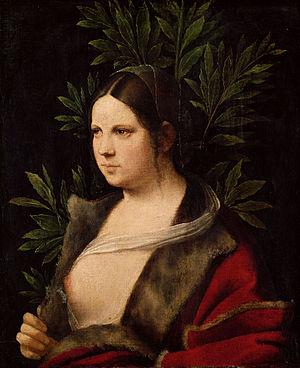
Le tableau de mariage, ou tableau de noce, est un genre pictural dont la destination est d'être offert au nouveau ou au futur couple.